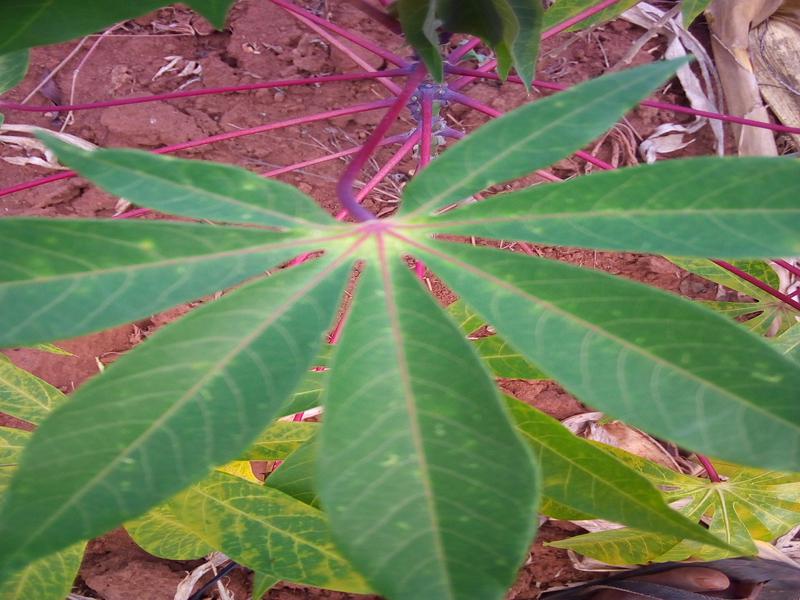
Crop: cassava
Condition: healthy